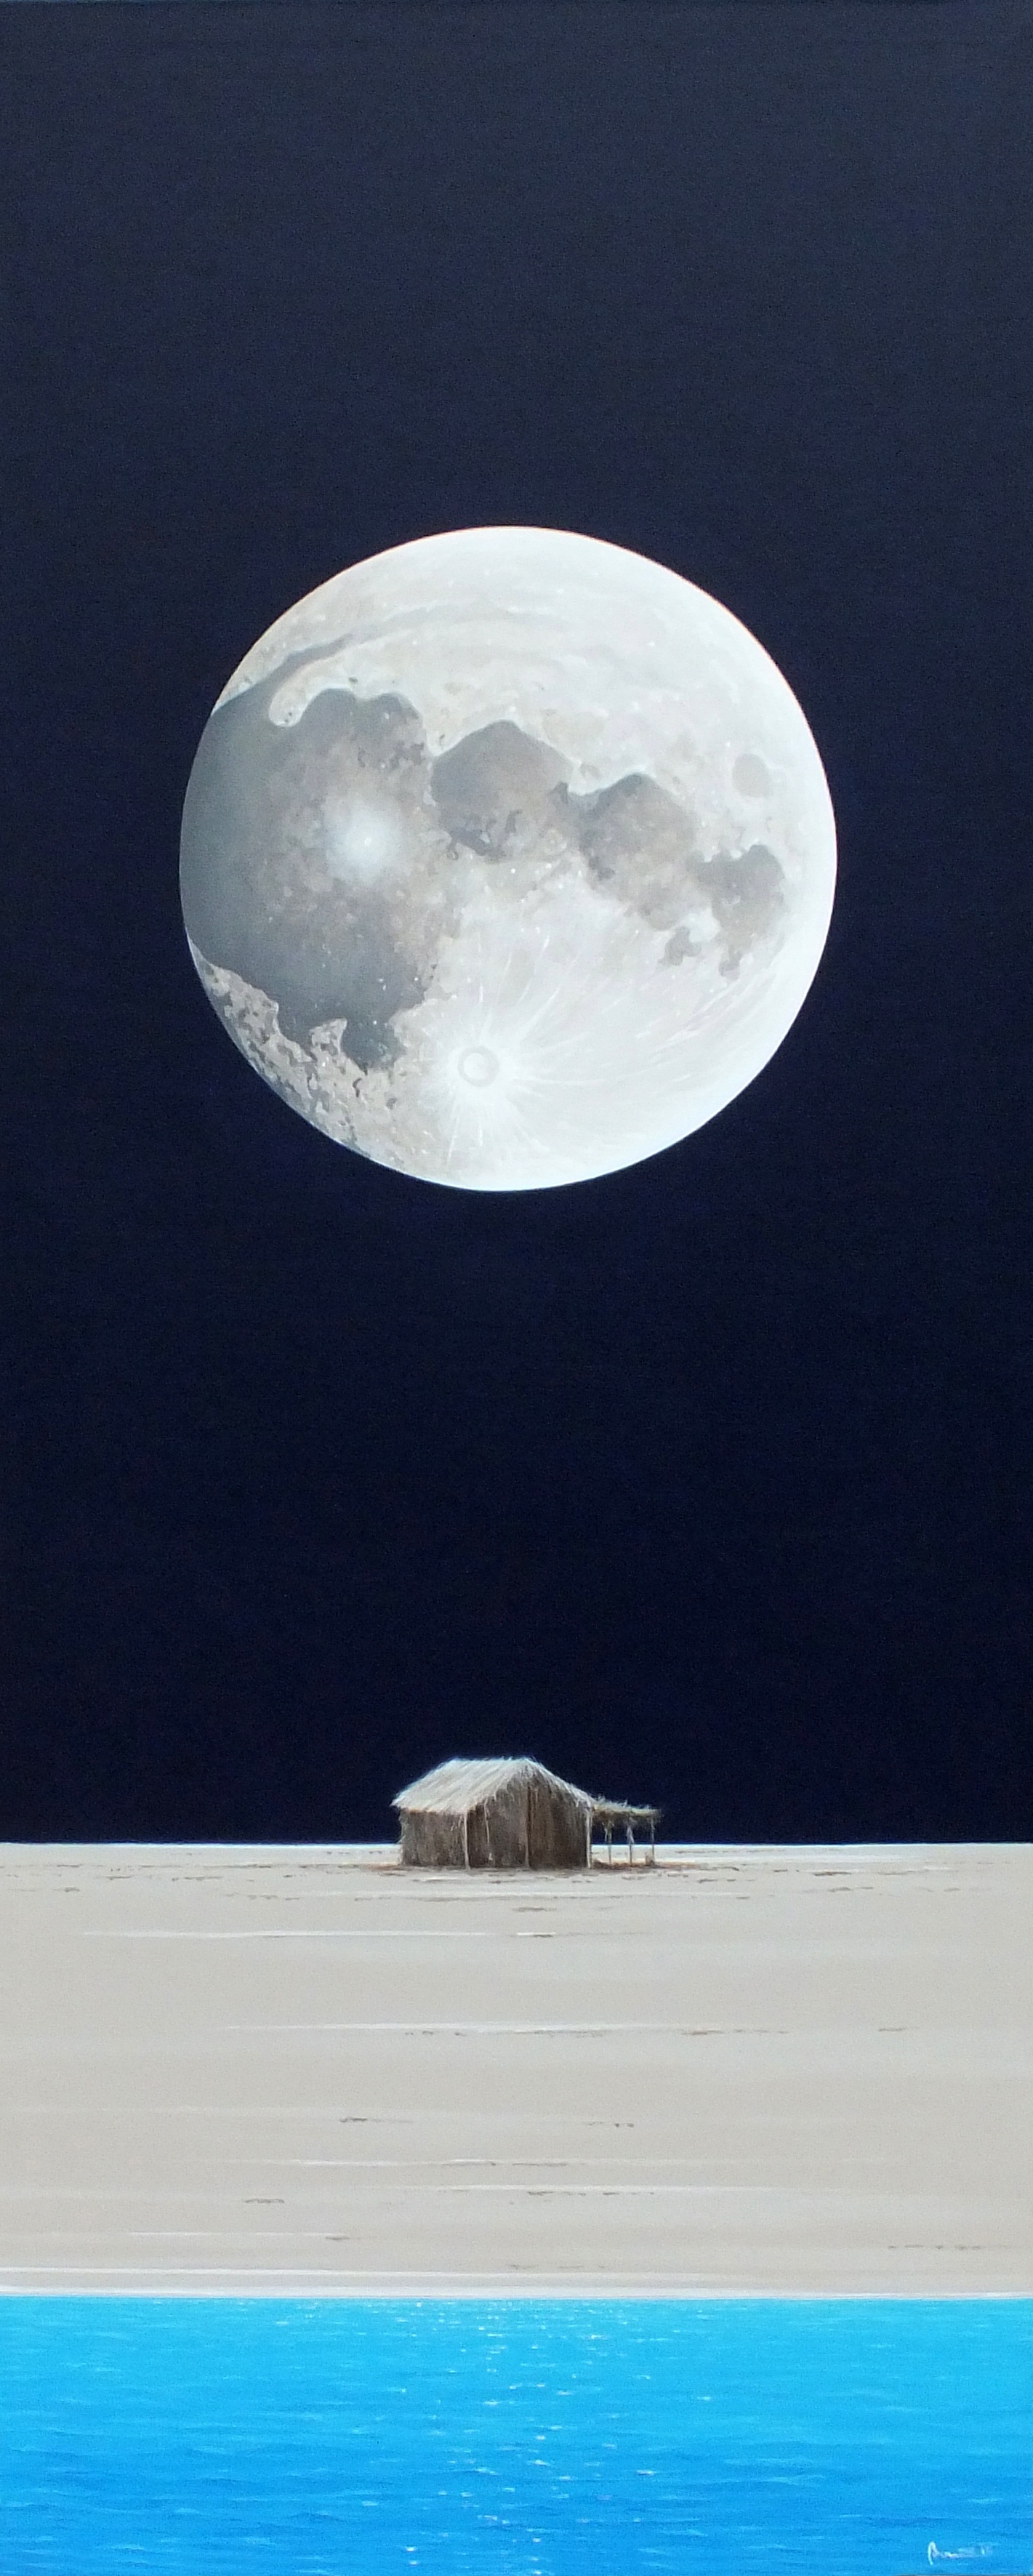
sea, ocean, sky, night, atmosphere, hut, reflection, blue, moon, full moon, earth, luna, planet, midnight, astronomical object, atmosphere of earth